Battle of Altamaha Bridge

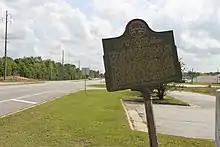
Historical marker

The Battle of Altamaha Bridge, also known as the Battle for the Doctortown Railroad Trestle, was an American Civil War engagement fought December 19, 1864, in Wayne County, Georgia, during Sherman's March to the Sea. The Confederate victory prevented Federal forces from destroying a vital railroad bridge during Maj. Gen. William T. Sherman's siege of Savannah, keeping open Confederate supply lines to the city.